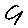
Label: 9